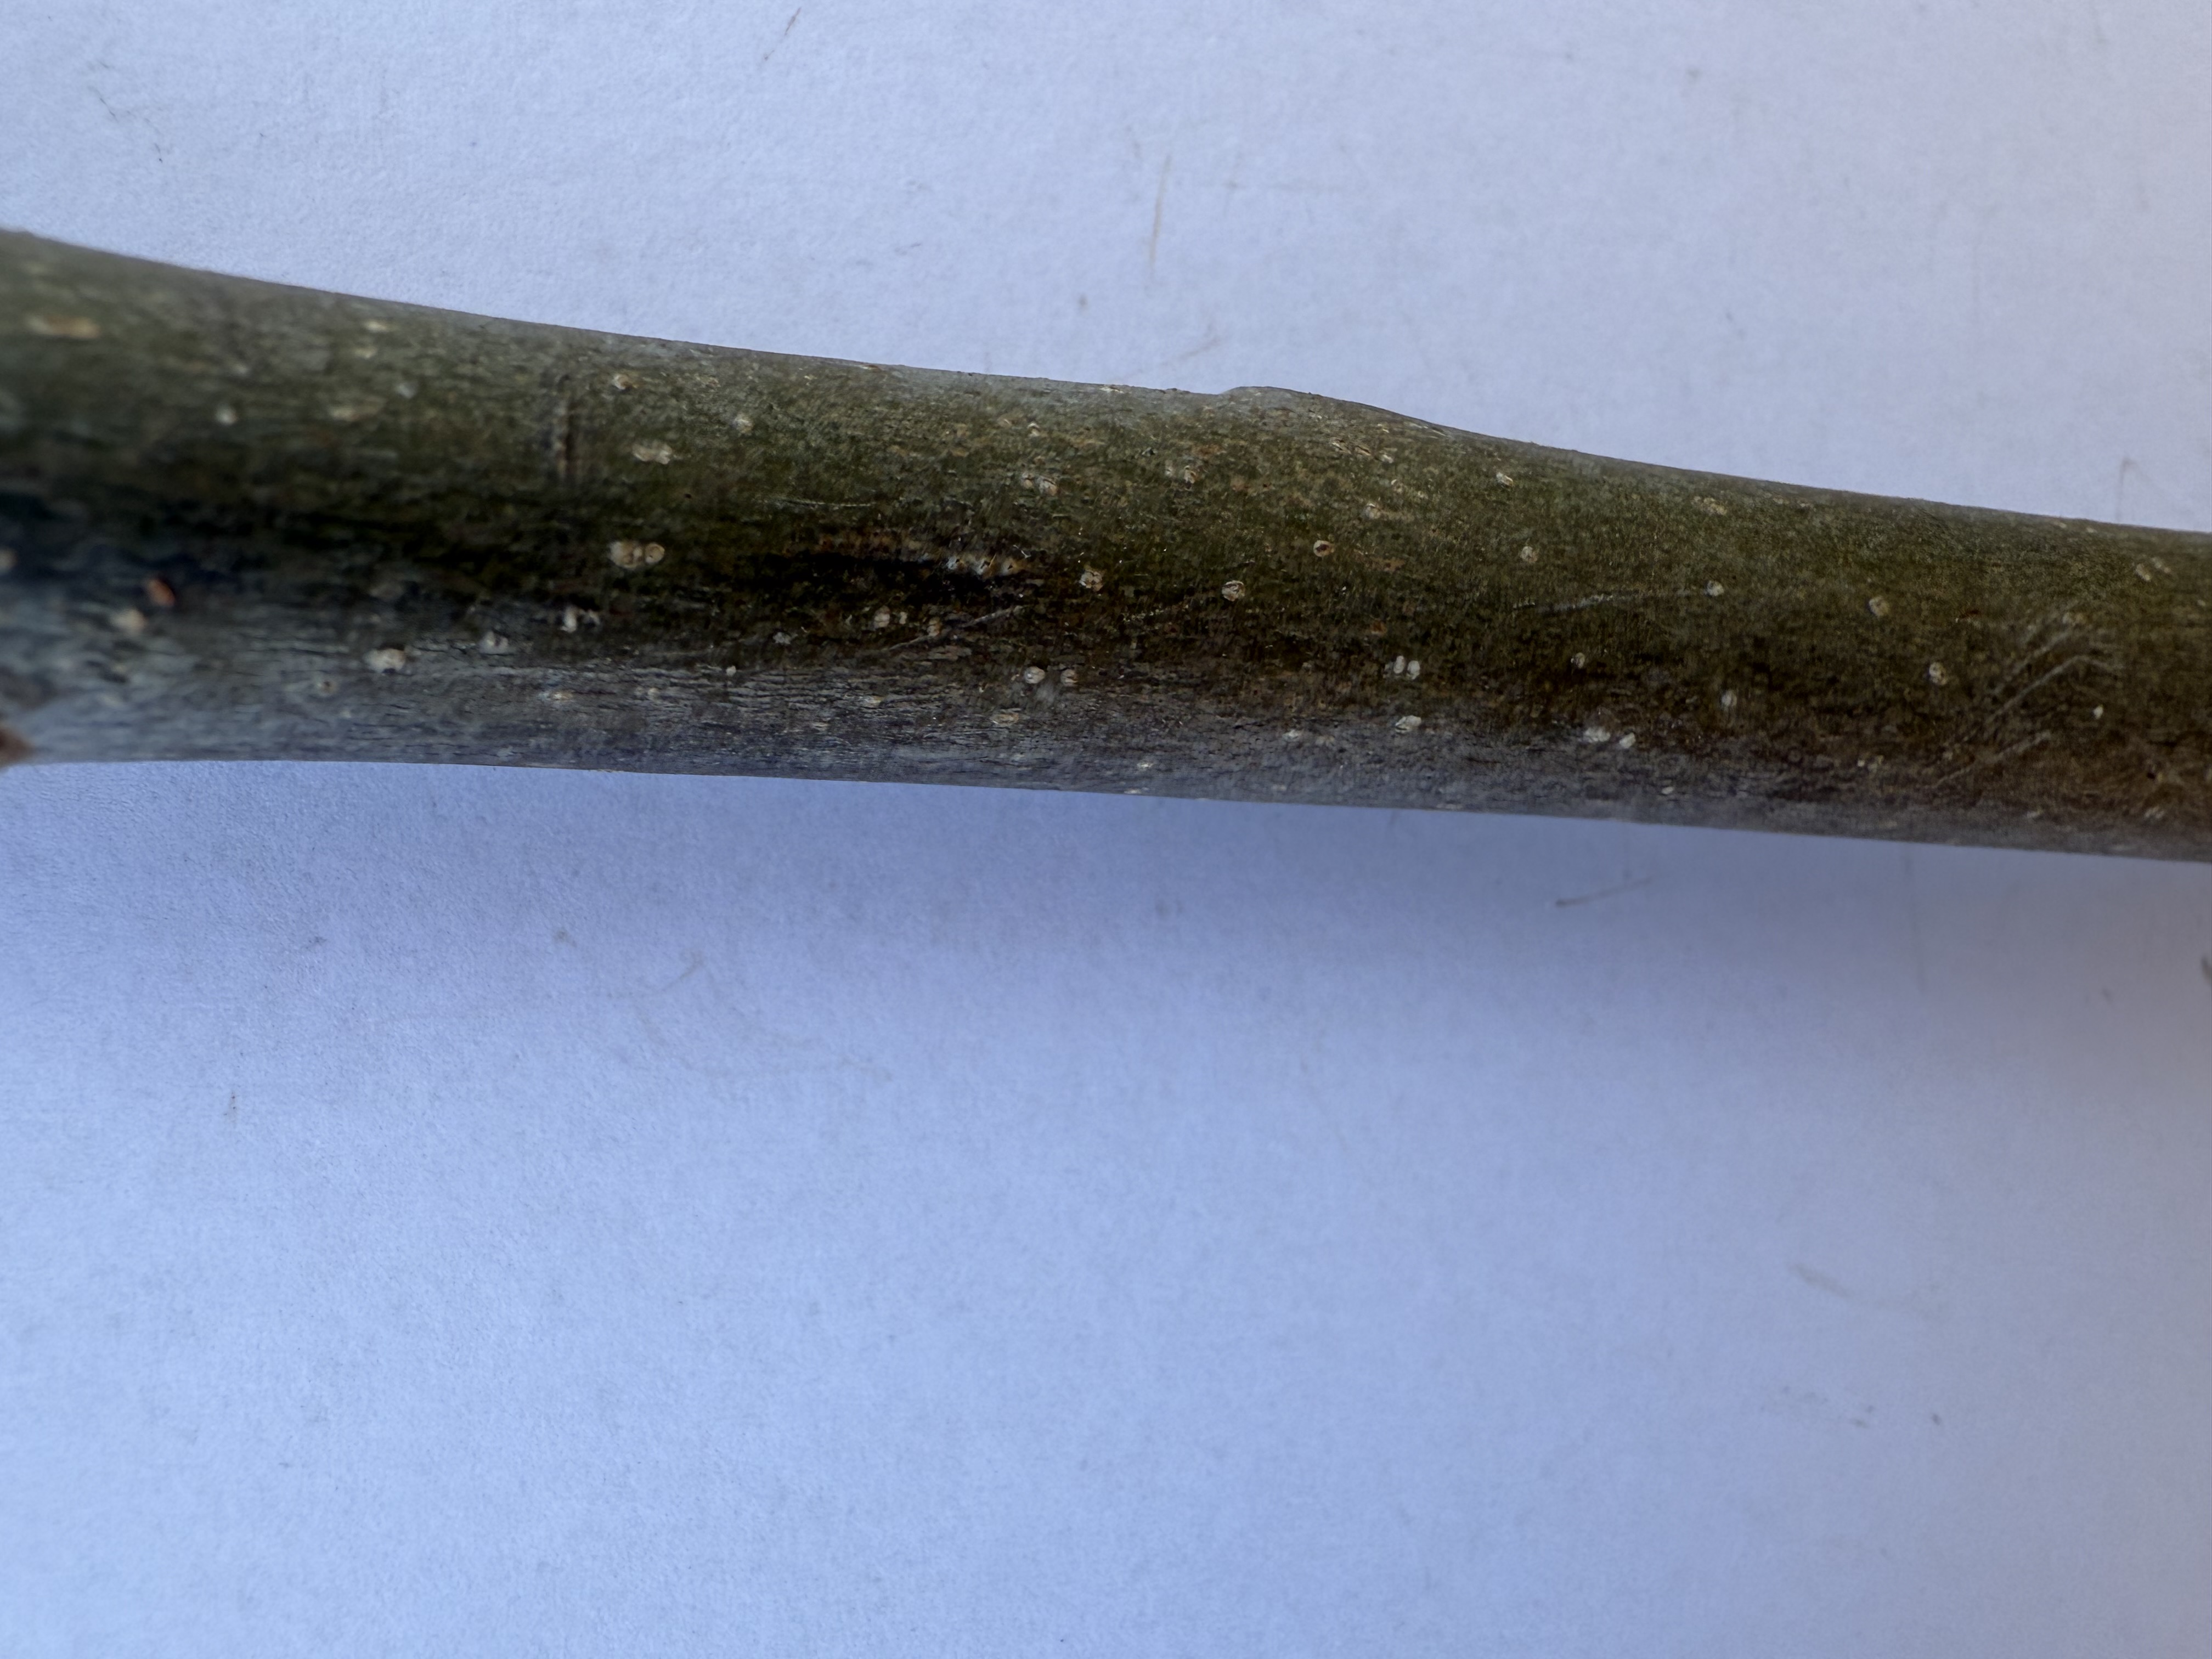
Variety: Bilecik Walnut